Idaiyangudi

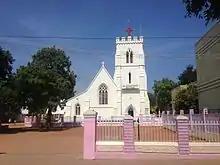
Holy Trinity Church

Holy Trinity Church, which is situated in the heart of the village, is considered as the landmark of this village. The church was constructed by Robert Caldwell. The church was built in Gothic style. This church was inaugurated on 6 July 1880. Most of the land around this village is owned by the church.